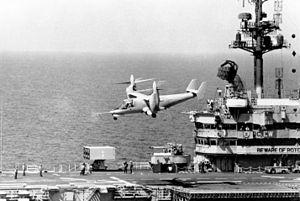
L'USS Tripoli (LPH-10) est un navire d'assaut amphibie de classe Iwo Jima construit pour l'United States Navy dans les années 1960.